Javelin throw

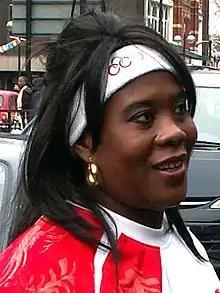
Tessa Sanderson appeared in every Summer Olympics from 1976 to 1996, winning the gold medal in the javelin at the 1984 Olympics. She was the first Black British woman to win an Olympic gold medal, and the second track and field athlete to compete at six Olympics. Sanderson won gold medals at three Commonwealth Games and at the 1992 IAAF World Cup. She set five Commonwealth records and ten British national records in the javelin, as well as records at junior and masters levels. Sanderson had a rivalry with fellow Briton Fatima Whitbread, who took the bronze in the 1984 Olympics.

In 1994, Michael Torke composed "Javelin", commissioned by the Atlanta Committee for the Olympic Games in celebration of the Atlanta Symphony Orchestra's 50th anniversary season, in conjunction with the 1996 Summer Olympics.